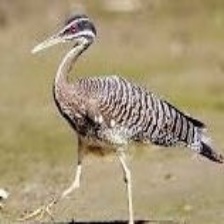
Species: SUNBITTERN
Scientific name:  EURYPYGA HELIAS